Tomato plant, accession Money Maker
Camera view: horizontal (90 deg, fisheye); turntable rotation: 150 degrees
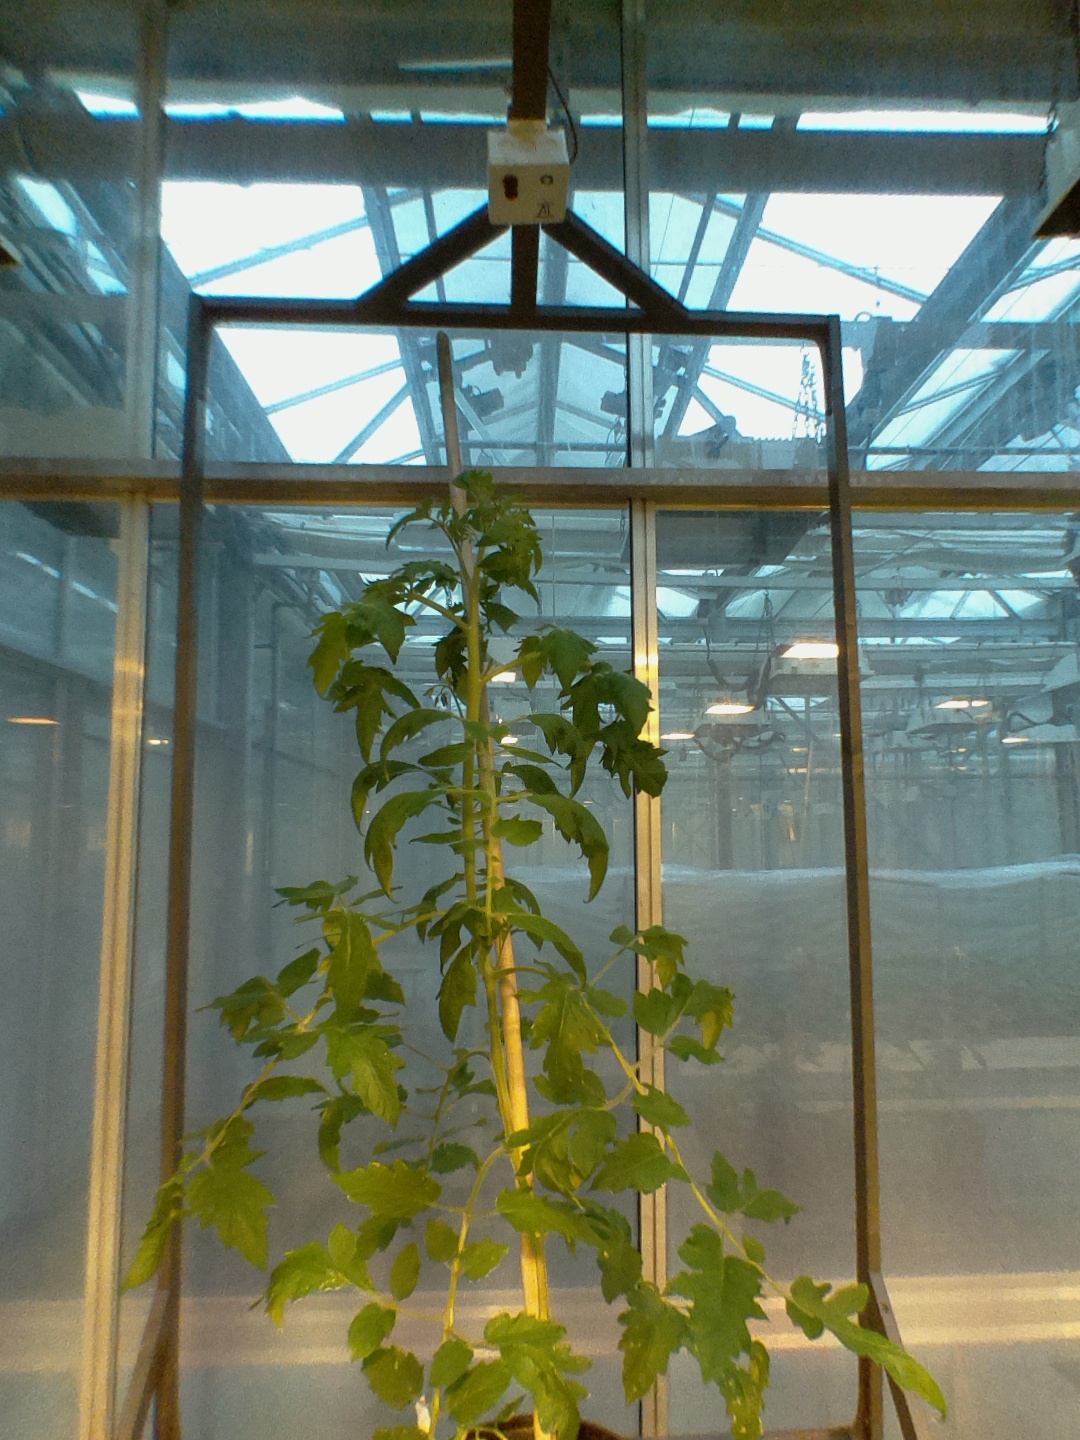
BBCH growth stage 63: 30%-40% of flowers open